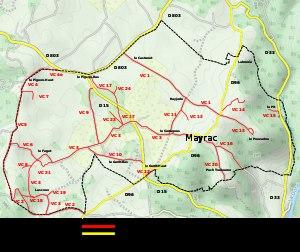
Mayrac est une commune française, située dans le département du Lot en région Occitanie. Mayrac est comprise dans l'ancienne province du Quercy, plus précisément dans le Haut Quercy, sur le causse de Martel. La plus ancienne mention de Mayrac date de 930, elle a fait partie de la vicomté de Turenne jusqu'au XVIIIᵉ siècle. Après une brève existence pendant la période révolutionnaire, elle a de nouveau été érigée en commune en 1946. Commune essentiellement rurale à l'activité agricole, loin des grands centres, elle a subi près de deux siècles de baisse démographique, mais l'effectif de sa population croît de nouveau au début du XXIᵉ siècle, en particulier du fait de l'attraction de la zone d'emploi de Brive-la-Gaillarde. Elle est intégrée depuis sa création dans la communauté de communes Causses et Vallée de la Dordogne. Mayrac, située au cœur de la région touristique de la vallée de la Dordogne est une villégiature très proche de hauts lieux du patrimoine national comme Rocamadour, Padirac, Sarlat, Collonges-la-Rouge, etc.